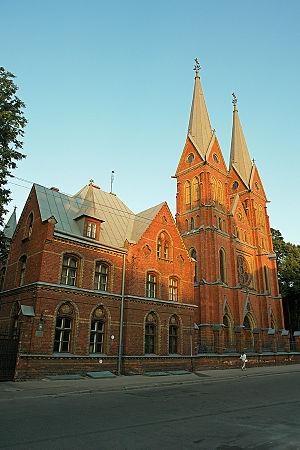
L'église catholique romaine Saint-François est une église catholique située à Riga en Lettonie.